Pierre Desrey

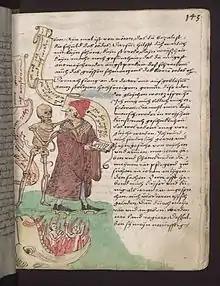
Page from the "Vergänglichkeitsbuch" of Wilhelm Werner, a translation of the "Visio Heremitae" by Pierre Desrey

He was a native of Troyes. His motto was said to be "Tout par honneur" (All in good faith).